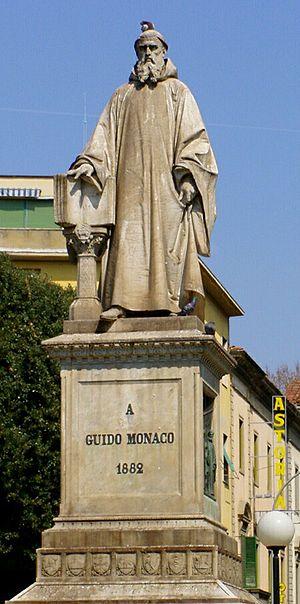
Le congrès européen d'Arezzo pour l'étude et l'amélioration du chant litirgique est une conférence internationale et importante, tenue à Arezzo en Italie du 11 au 15 septembre 1882, en rendant hommage à Guy d'Arezzo. Son objectif était de trouver et proposer la meilleure manière du chant liturgique de l'Église romaine.
Guido d'Arezzo — également appelé Gui ou Guy d'Arezzo voire Gui l'Arétin en français, Guidus Aretinus en latin ou encore Guido monaco en italien — est un moine bénédictin italien né en 992 et mort après 1033. Il est célèbre pour sa contribution à la pédagogie musicale, notamment à l'élaboration d'un système de notation musicale sur portée.